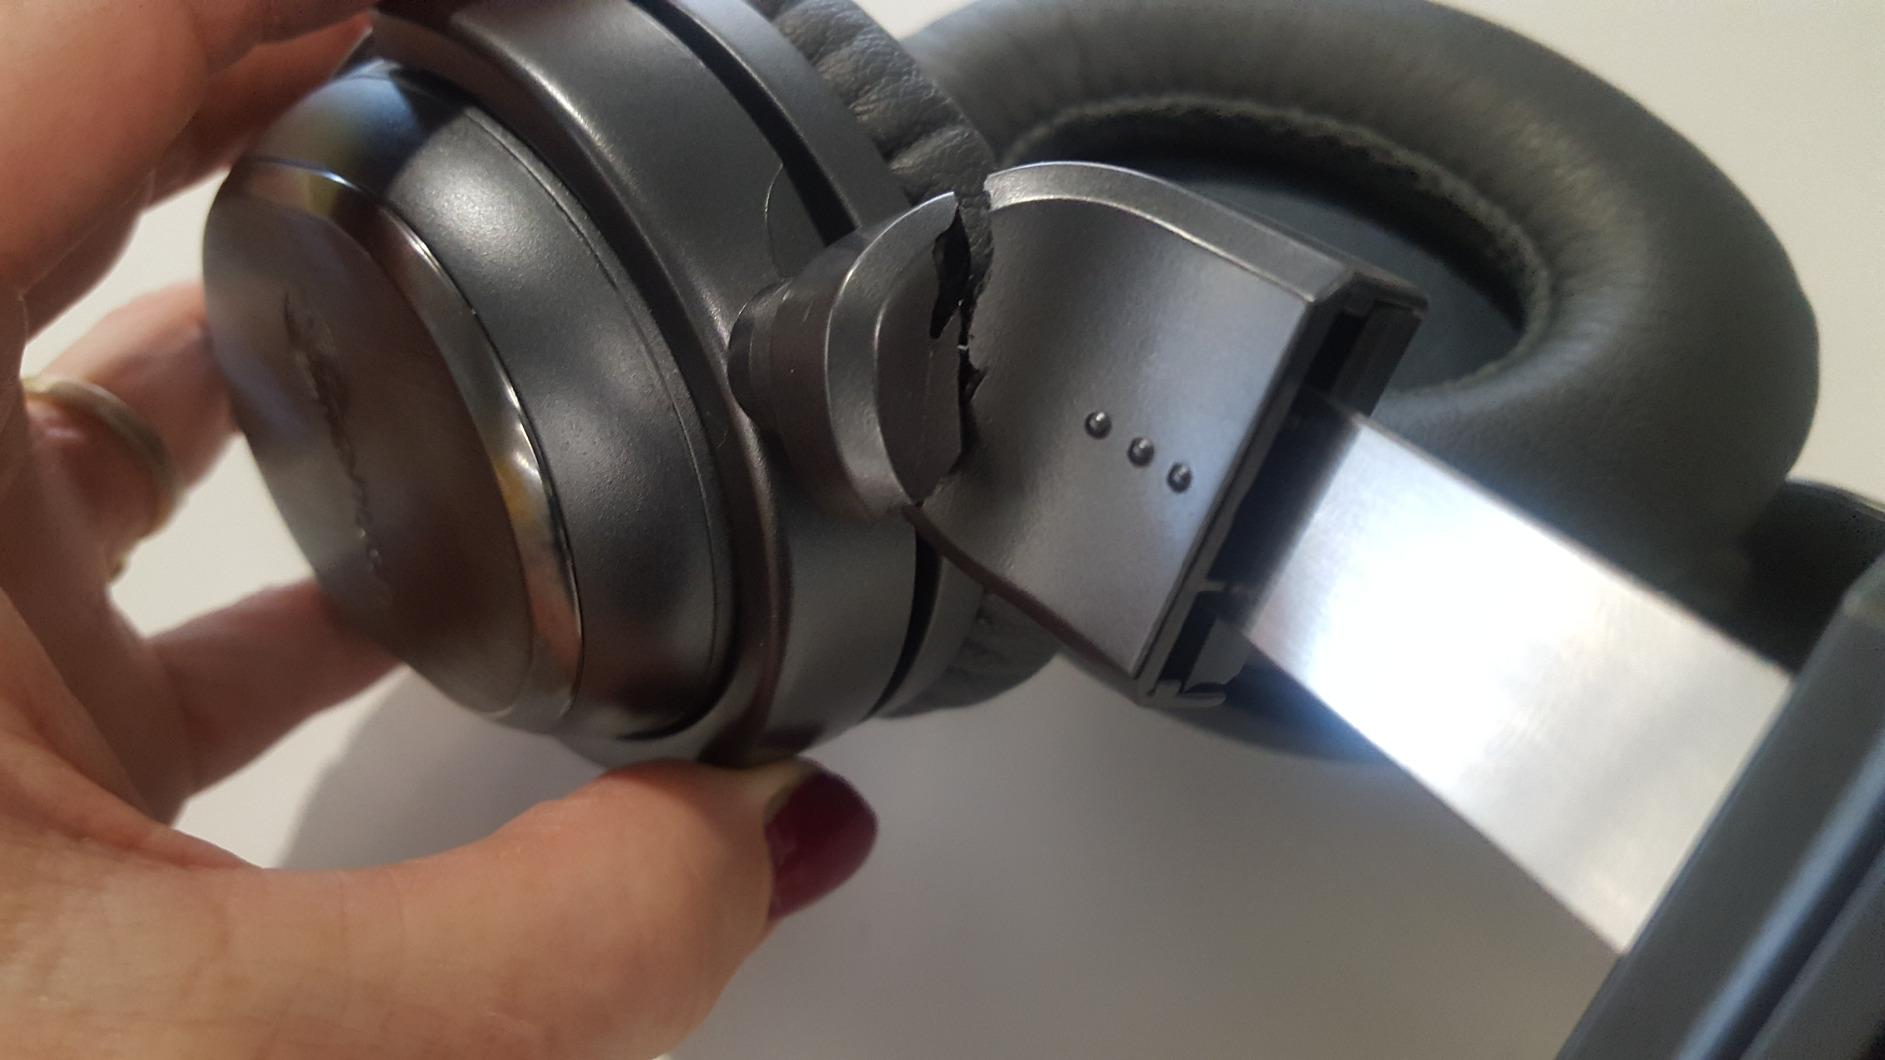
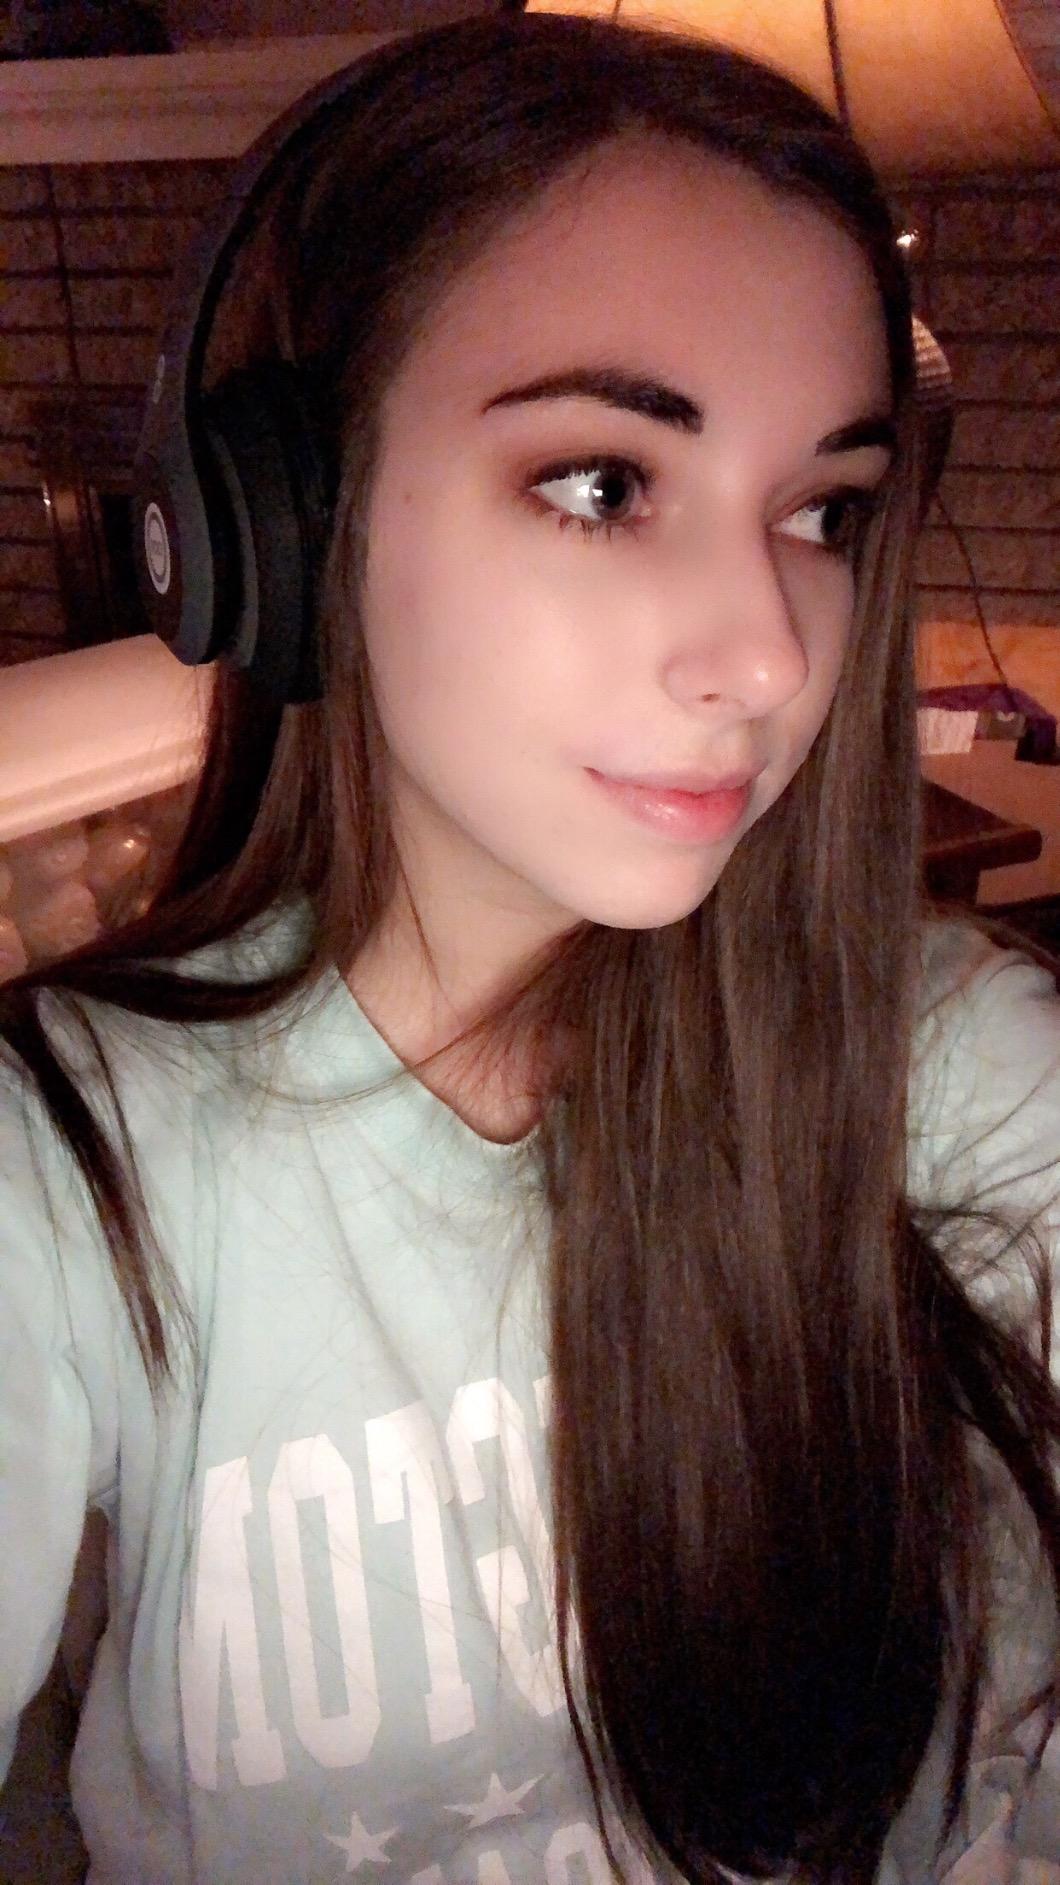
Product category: headphones
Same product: no